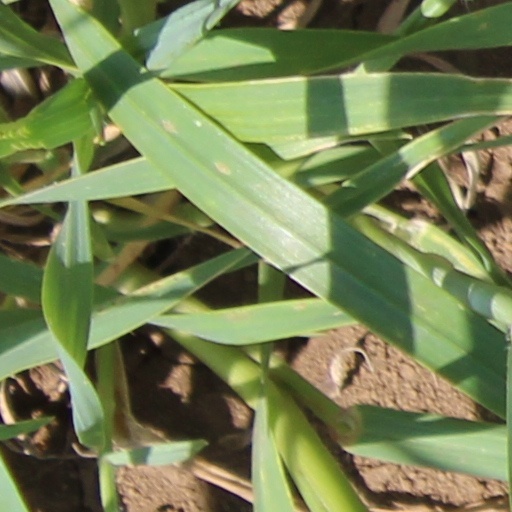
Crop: wheat